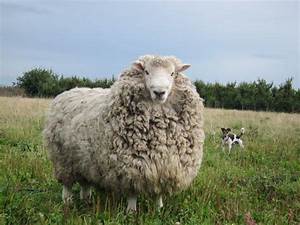
Label: pecora